Moon-sur-Elle

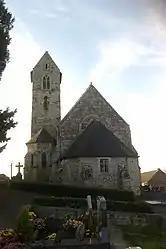
The church of Notre-Dame

Moon-sur-Elle (literally "Moon on Elle") is a commune in the Manche department in Normandy in north-western France.